Greenway (landscape)

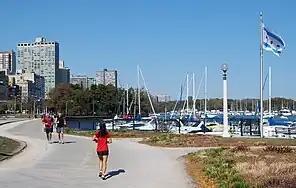
Chicago Lakefront Trail

Charles Little in his 1990 book, "Greenways for America", describes five general types of greenways: